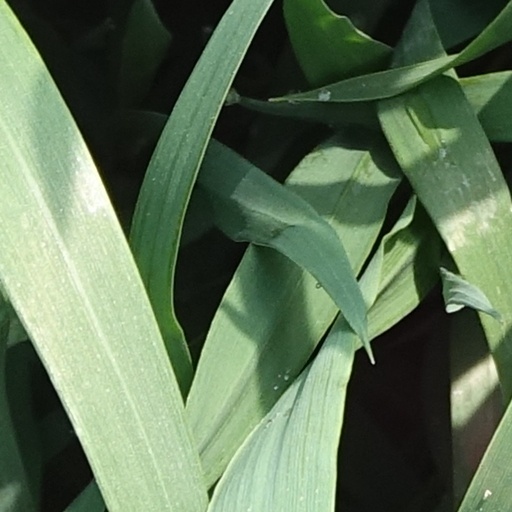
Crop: wheat